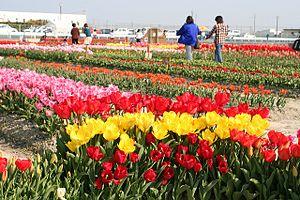
Kitajima est un bourg du district d'Itano, situé dans la préfecture de Tokushima, au Japon.